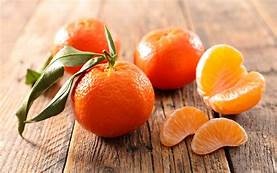
Label: mandarine